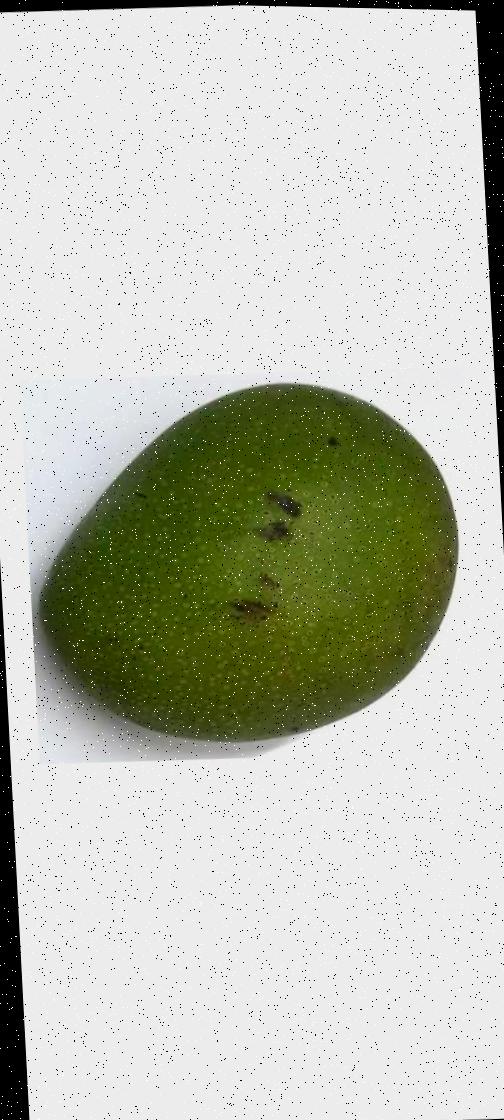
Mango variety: Ashshina Zhinuk